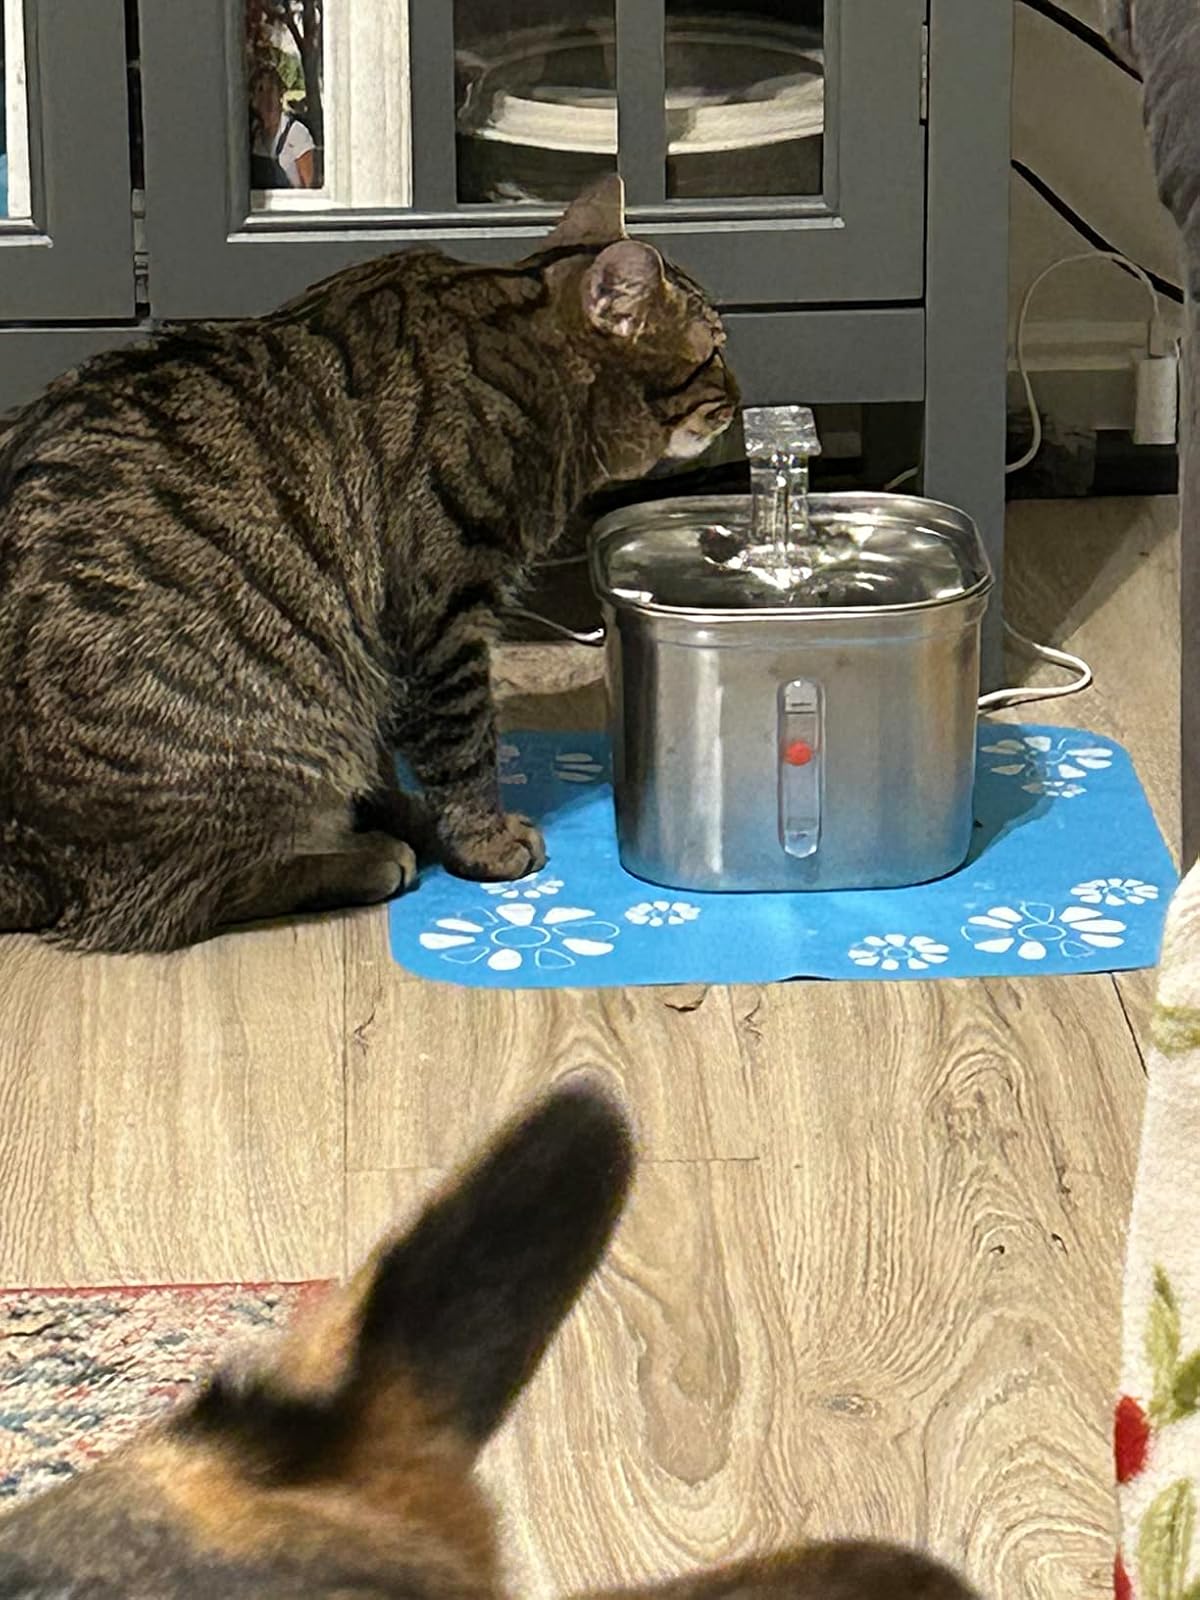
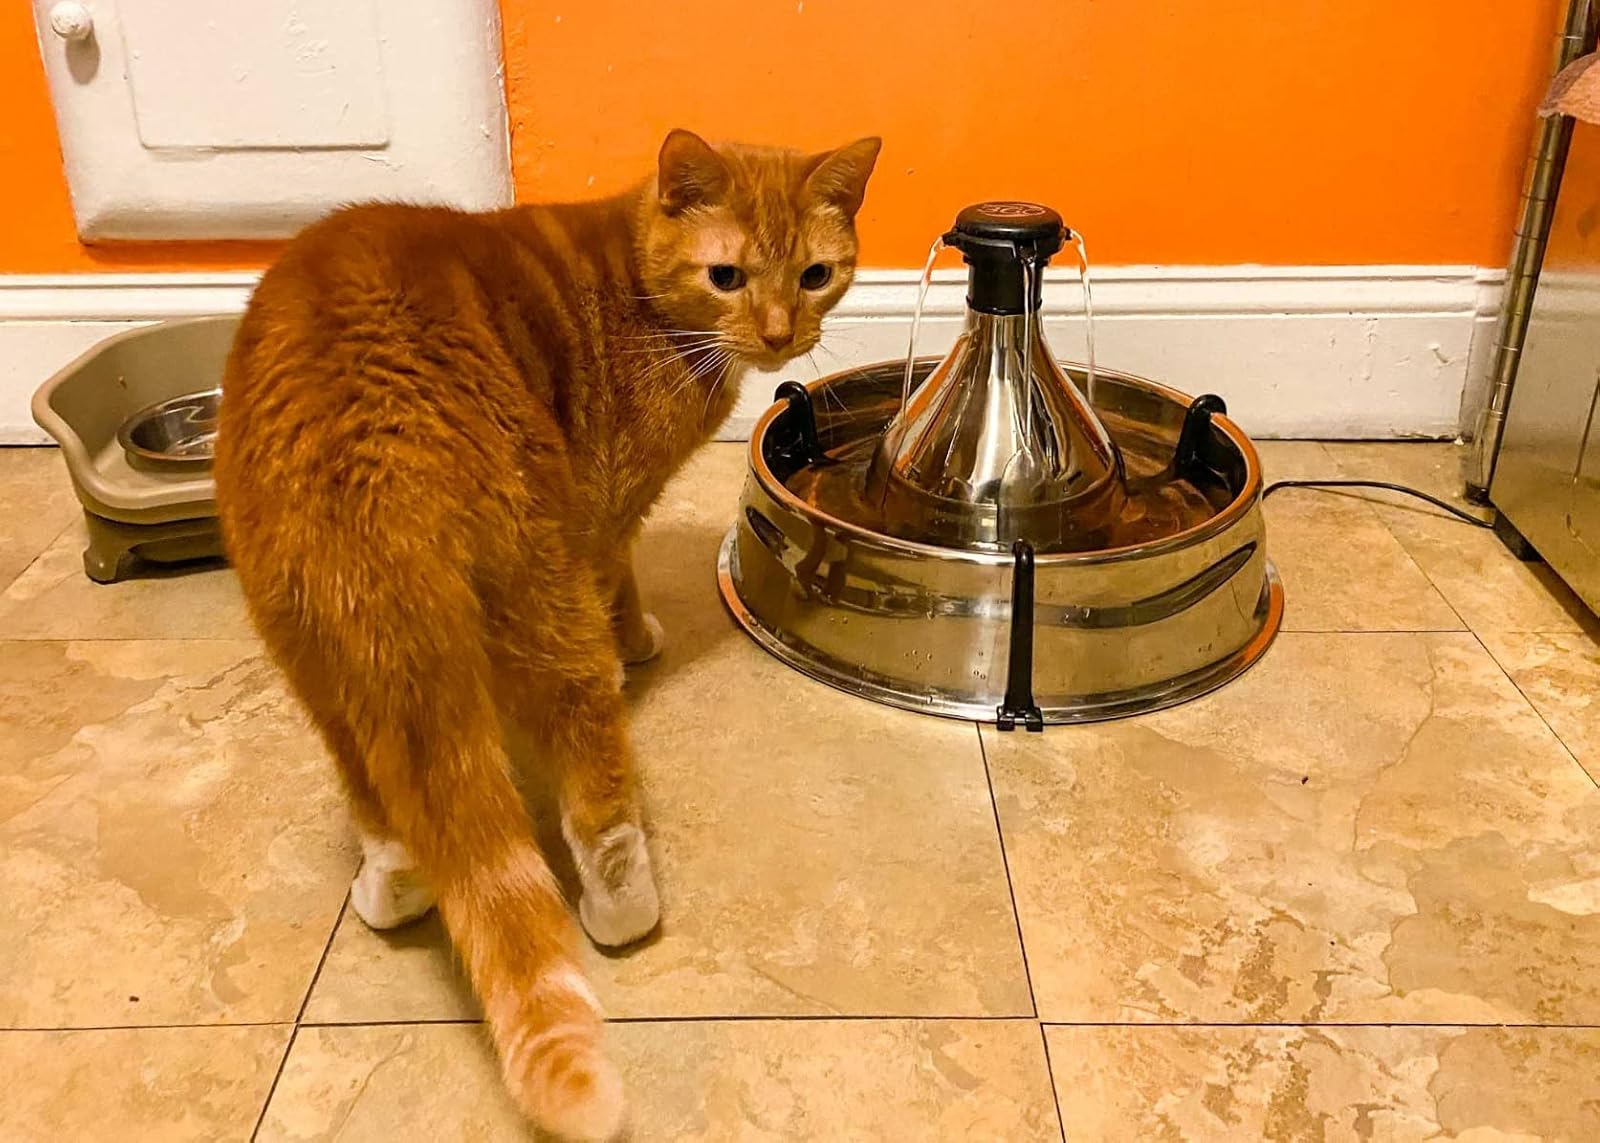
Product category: items_bowl
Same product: no